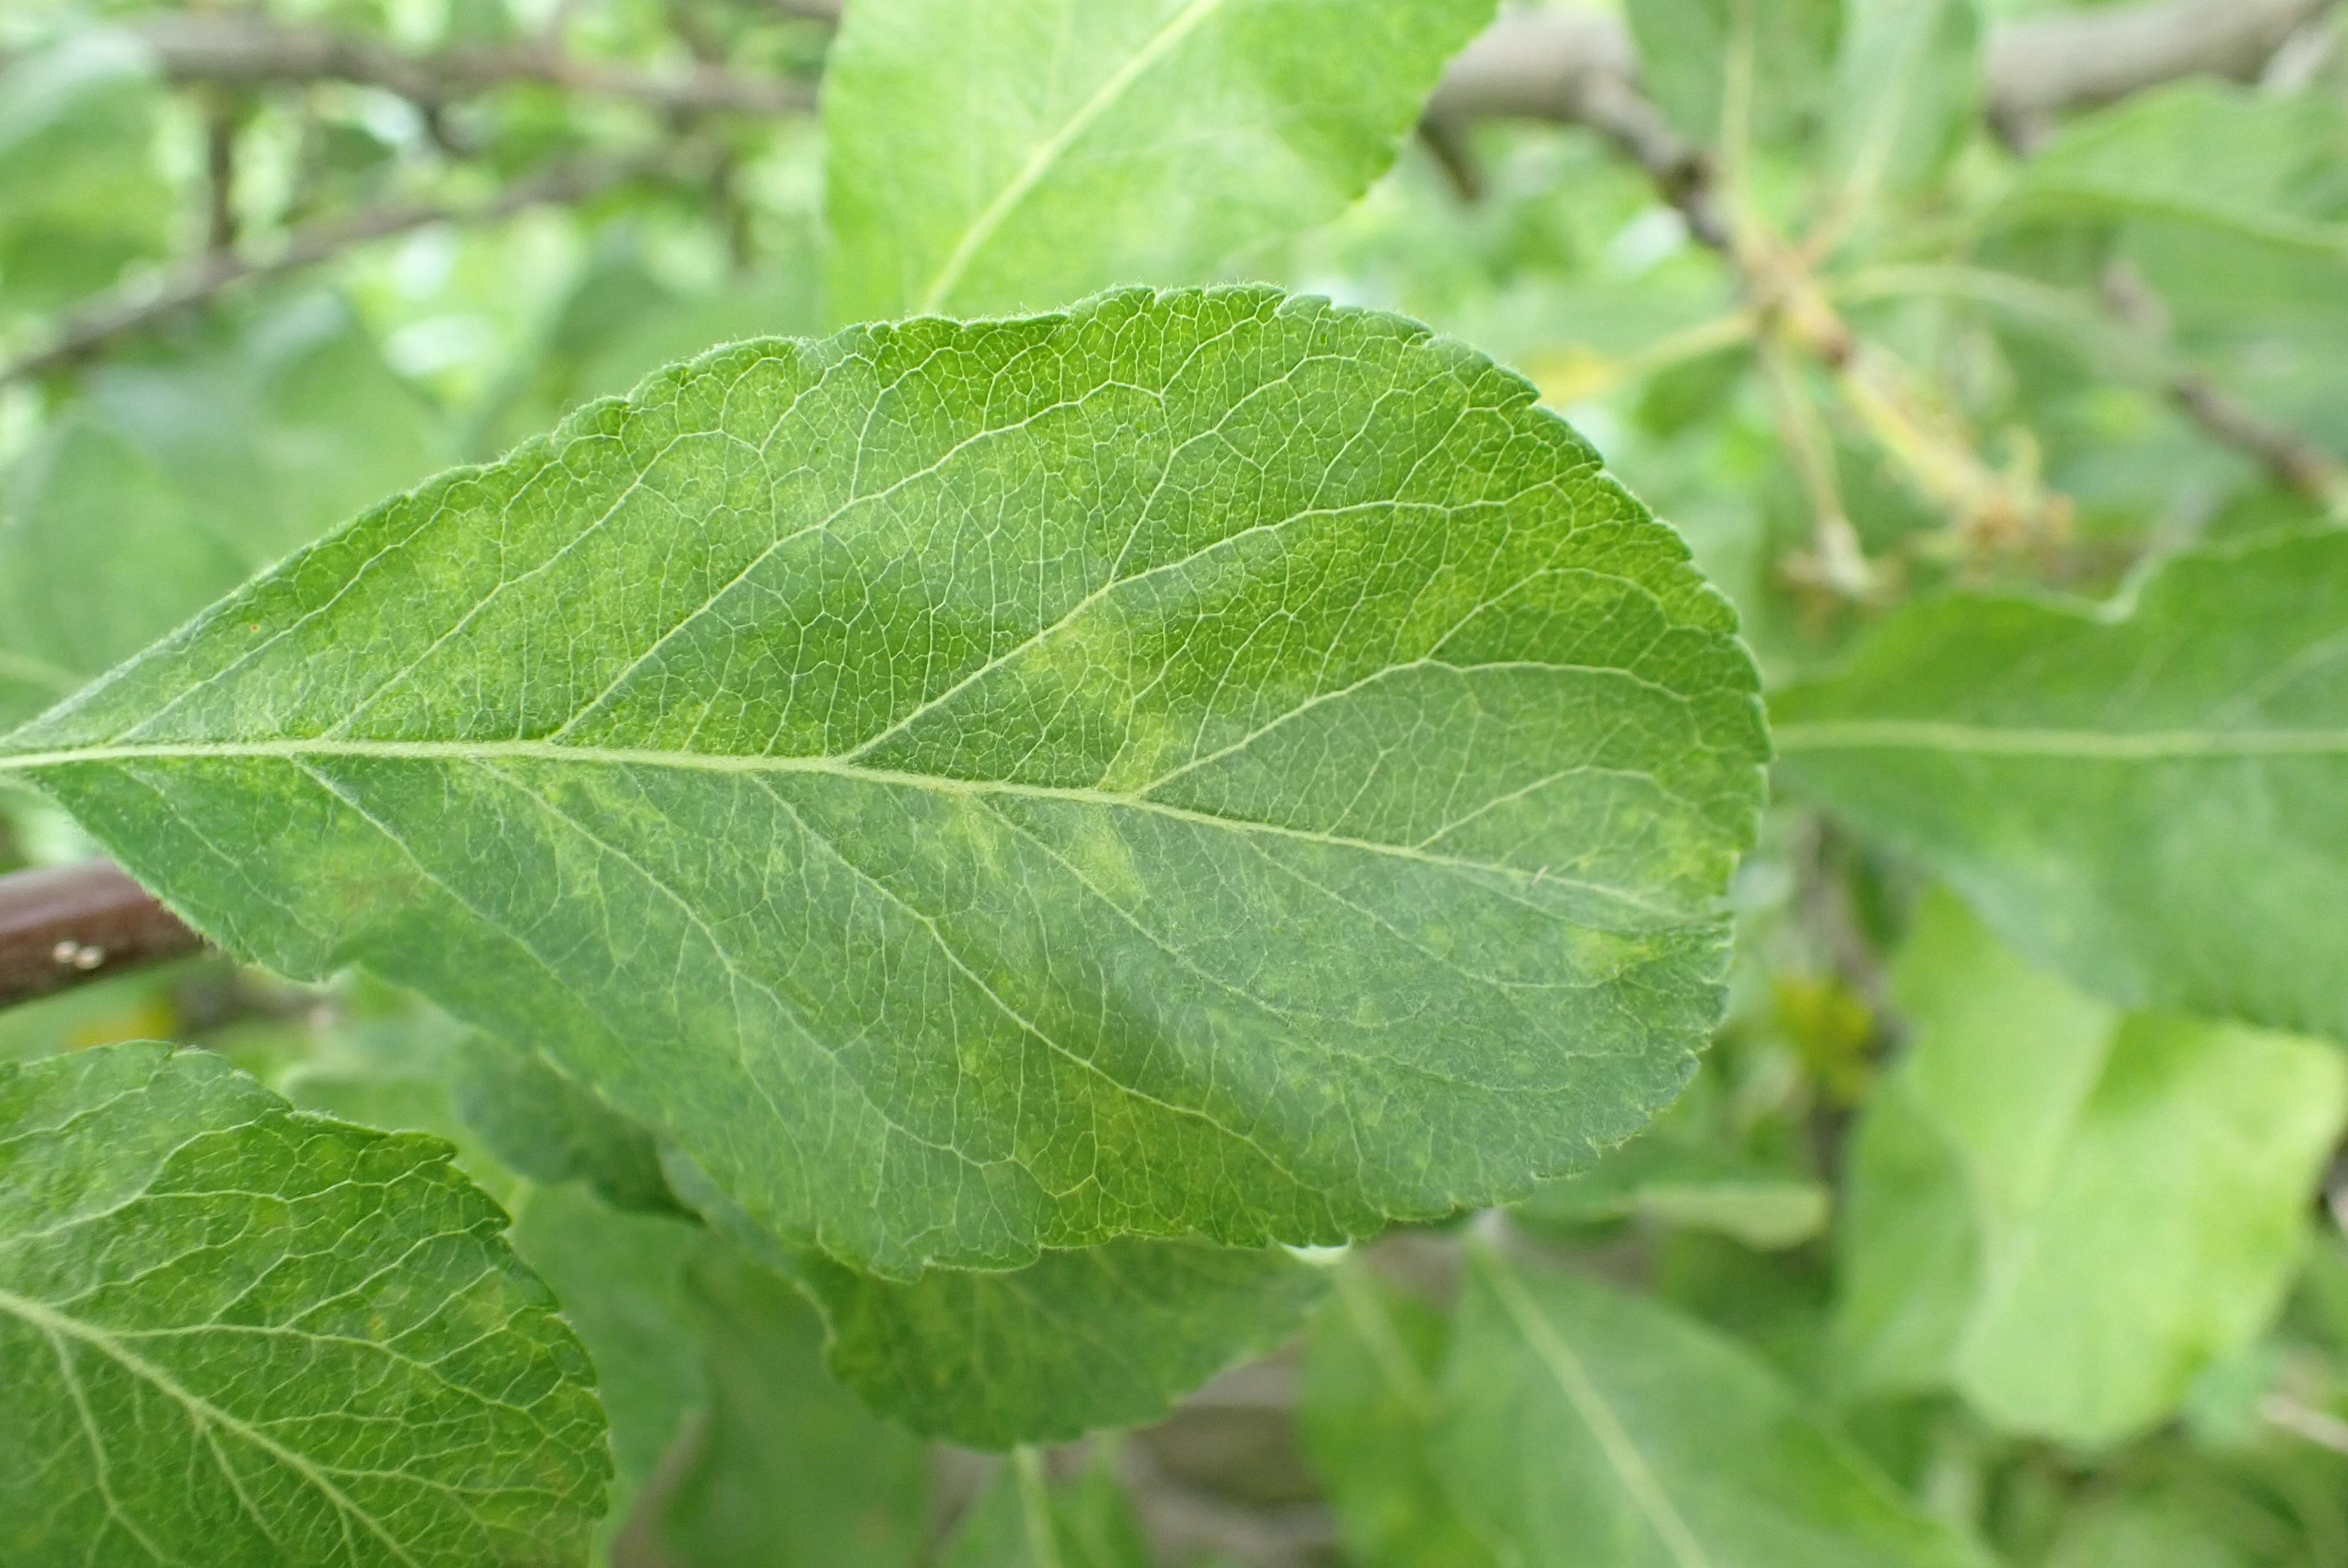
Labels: scab